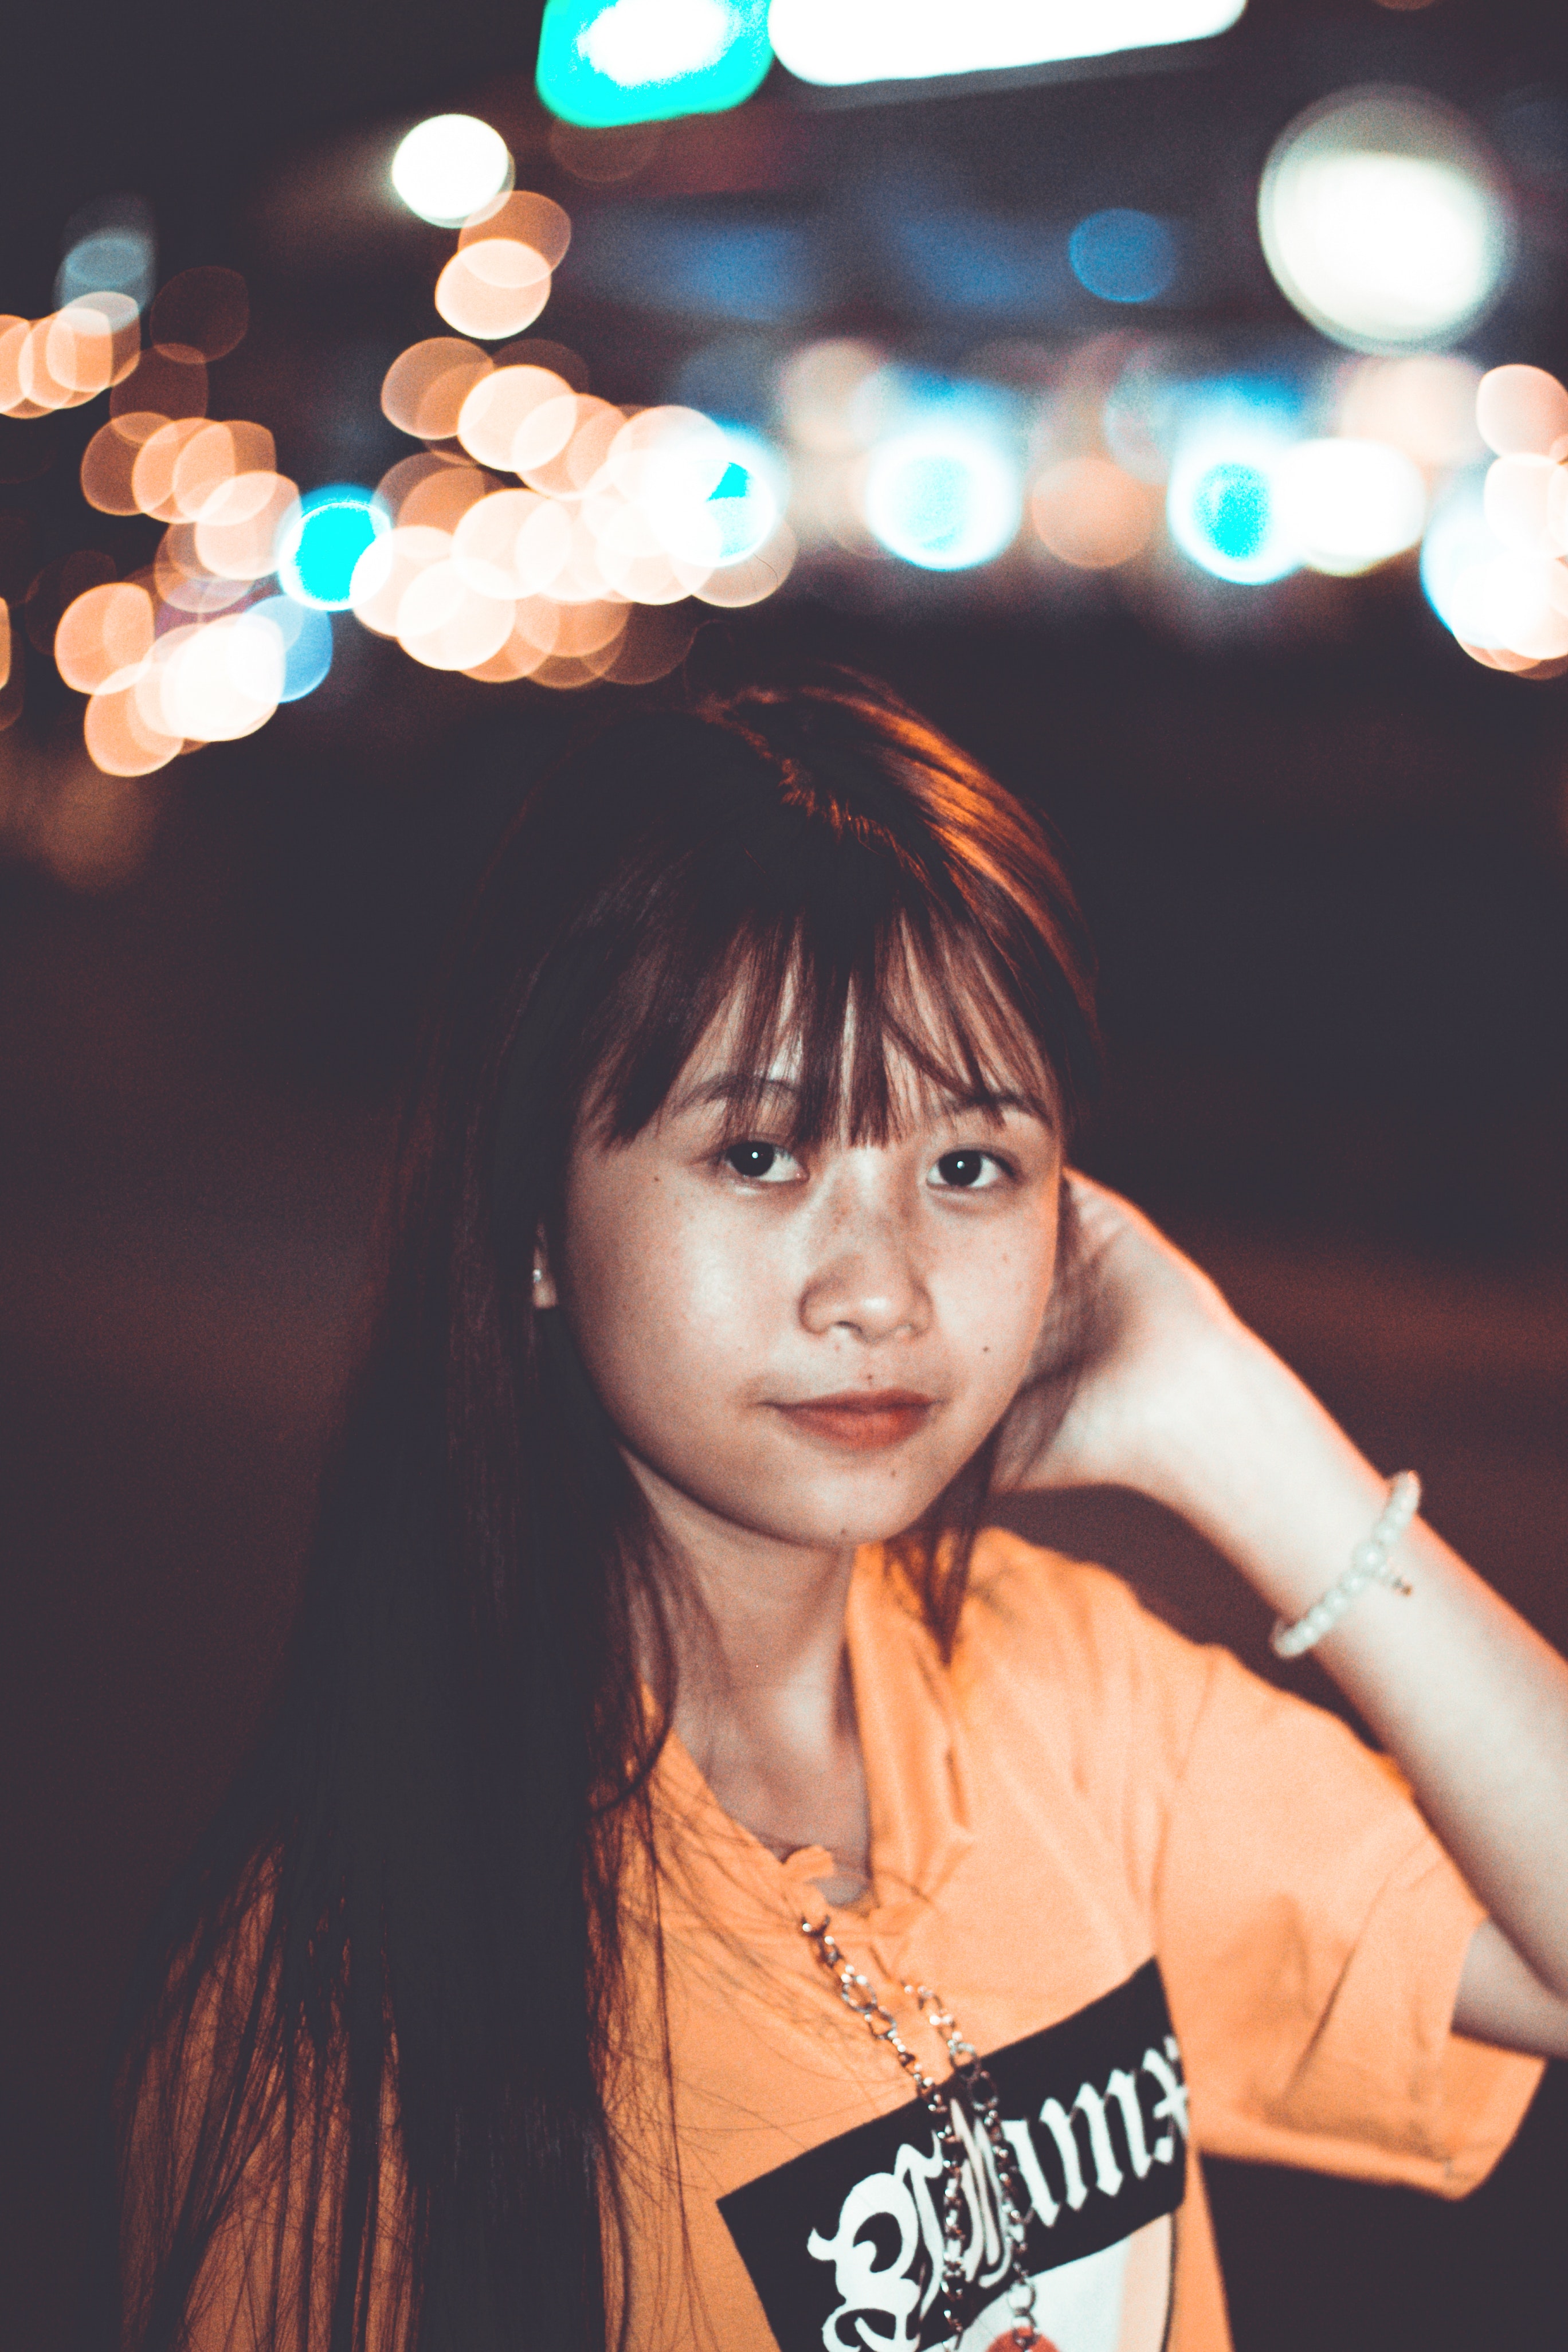
hair, face, beauty, hairstyle, skin, snapshot, lip, eye, smile, cool, photography, brown hair, black hair, hand, night, long hair, bangs, flash photography, portrait photography